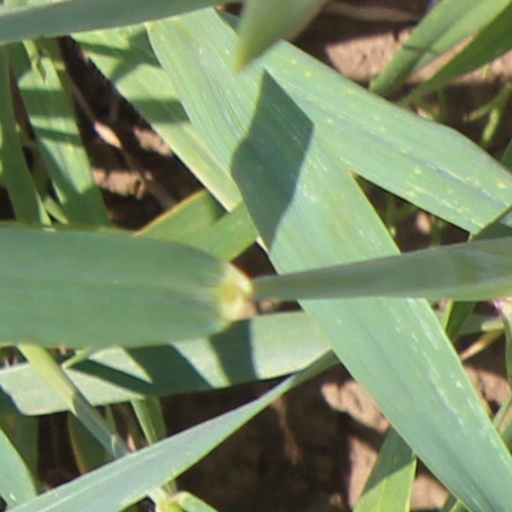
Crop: wheat